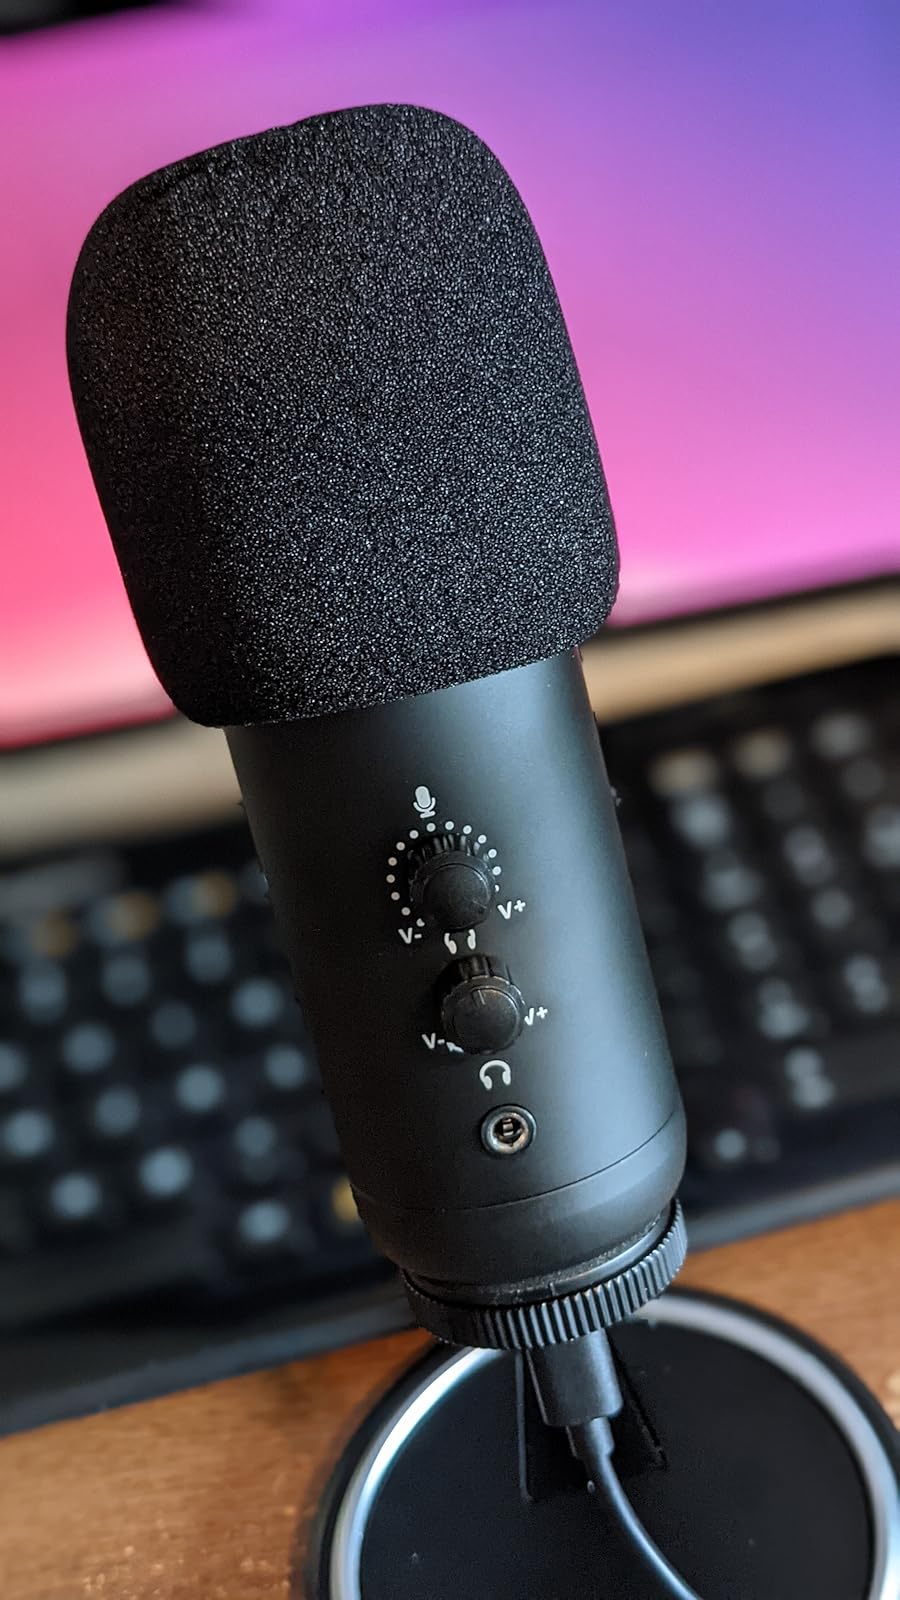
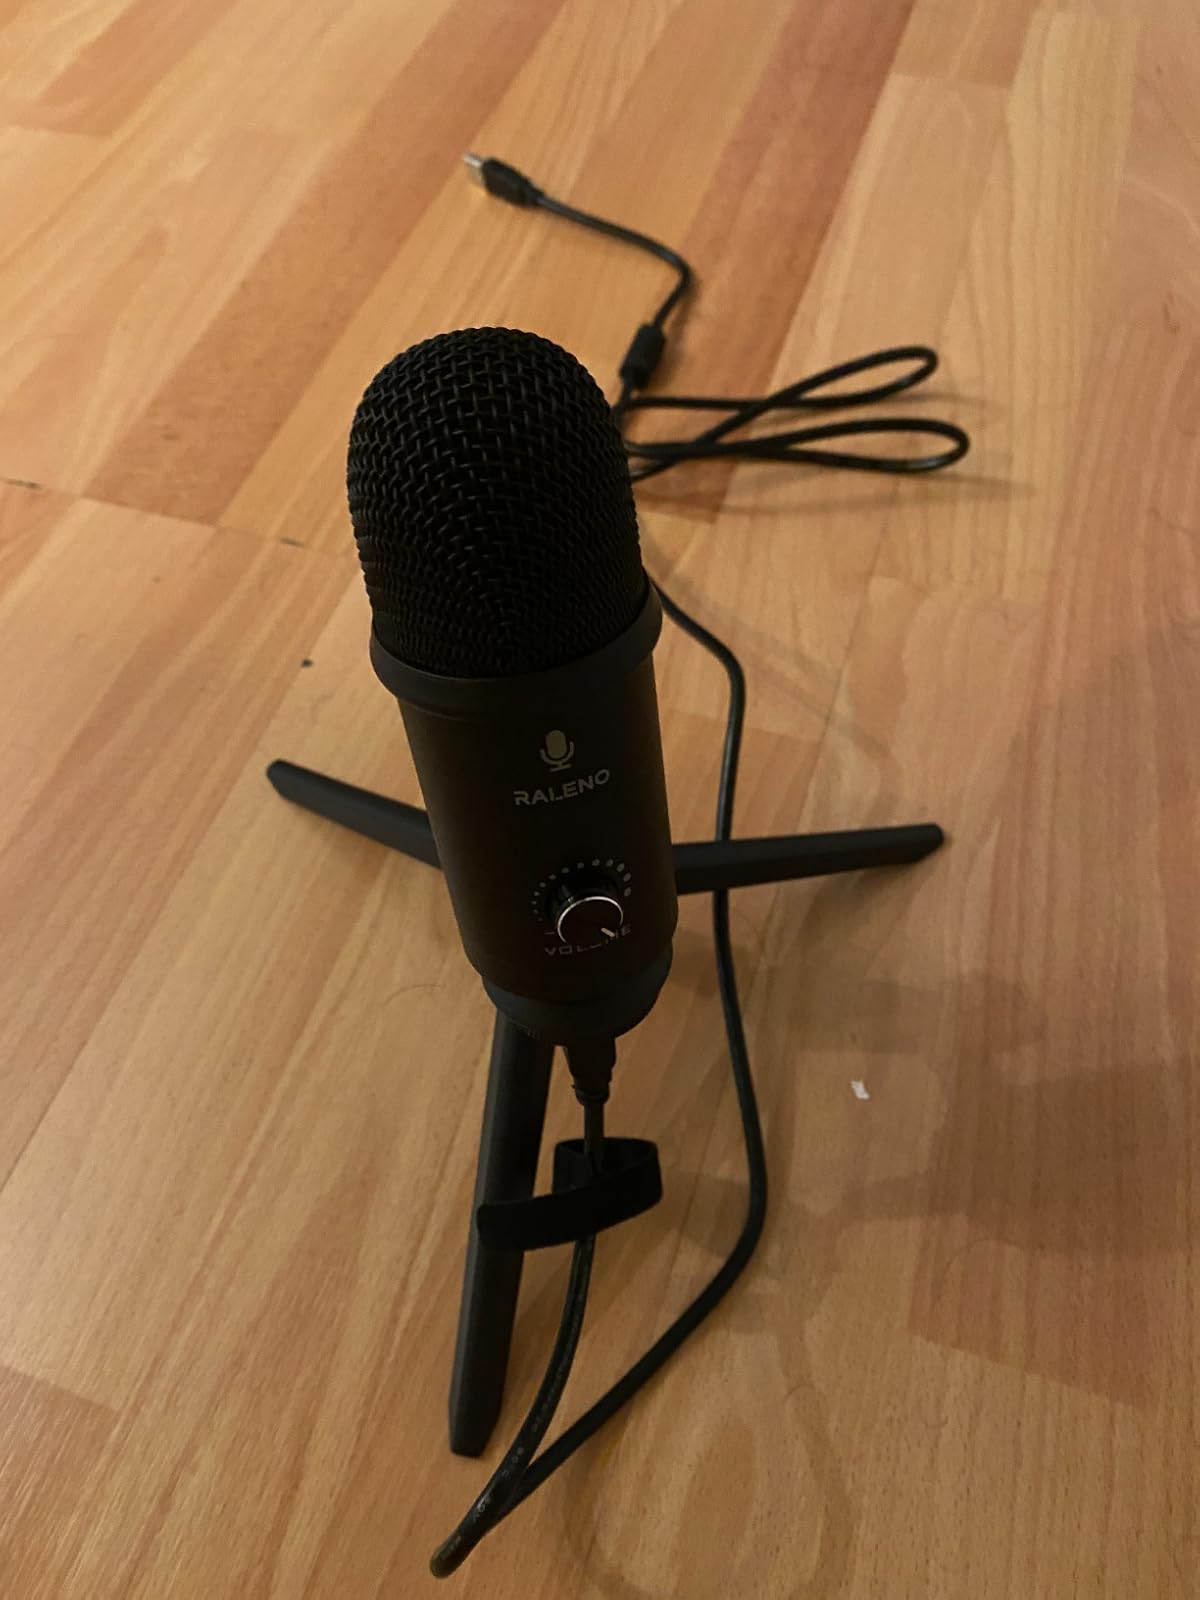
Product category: microphone
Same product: no